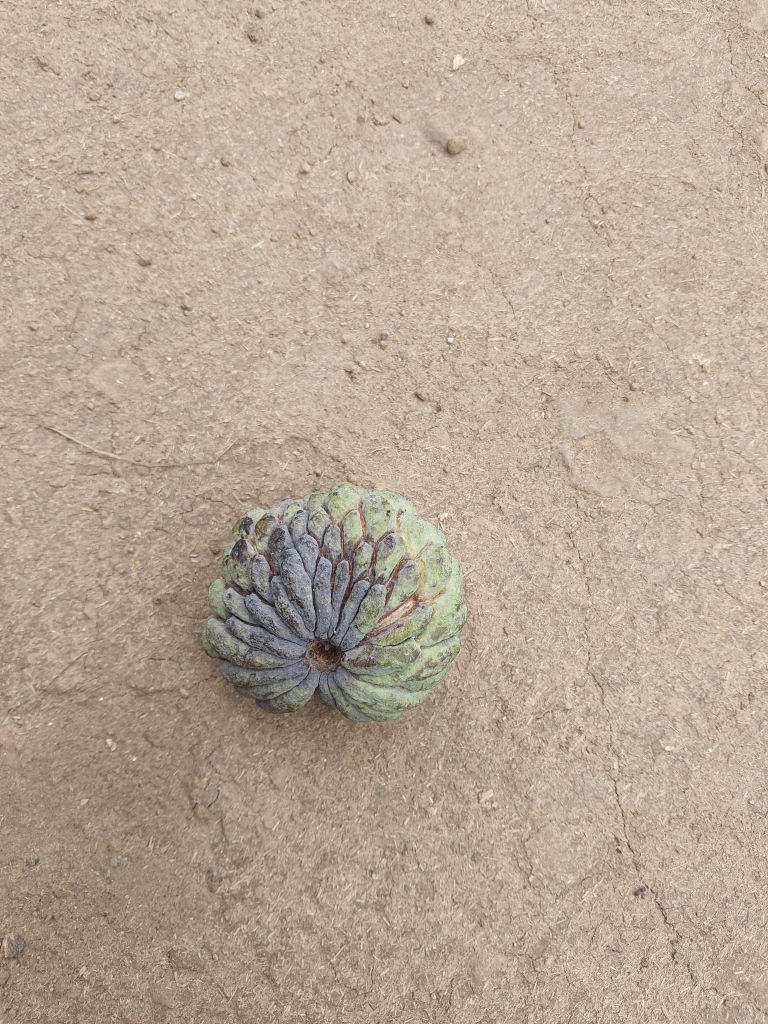
Disease label: Blank Canker